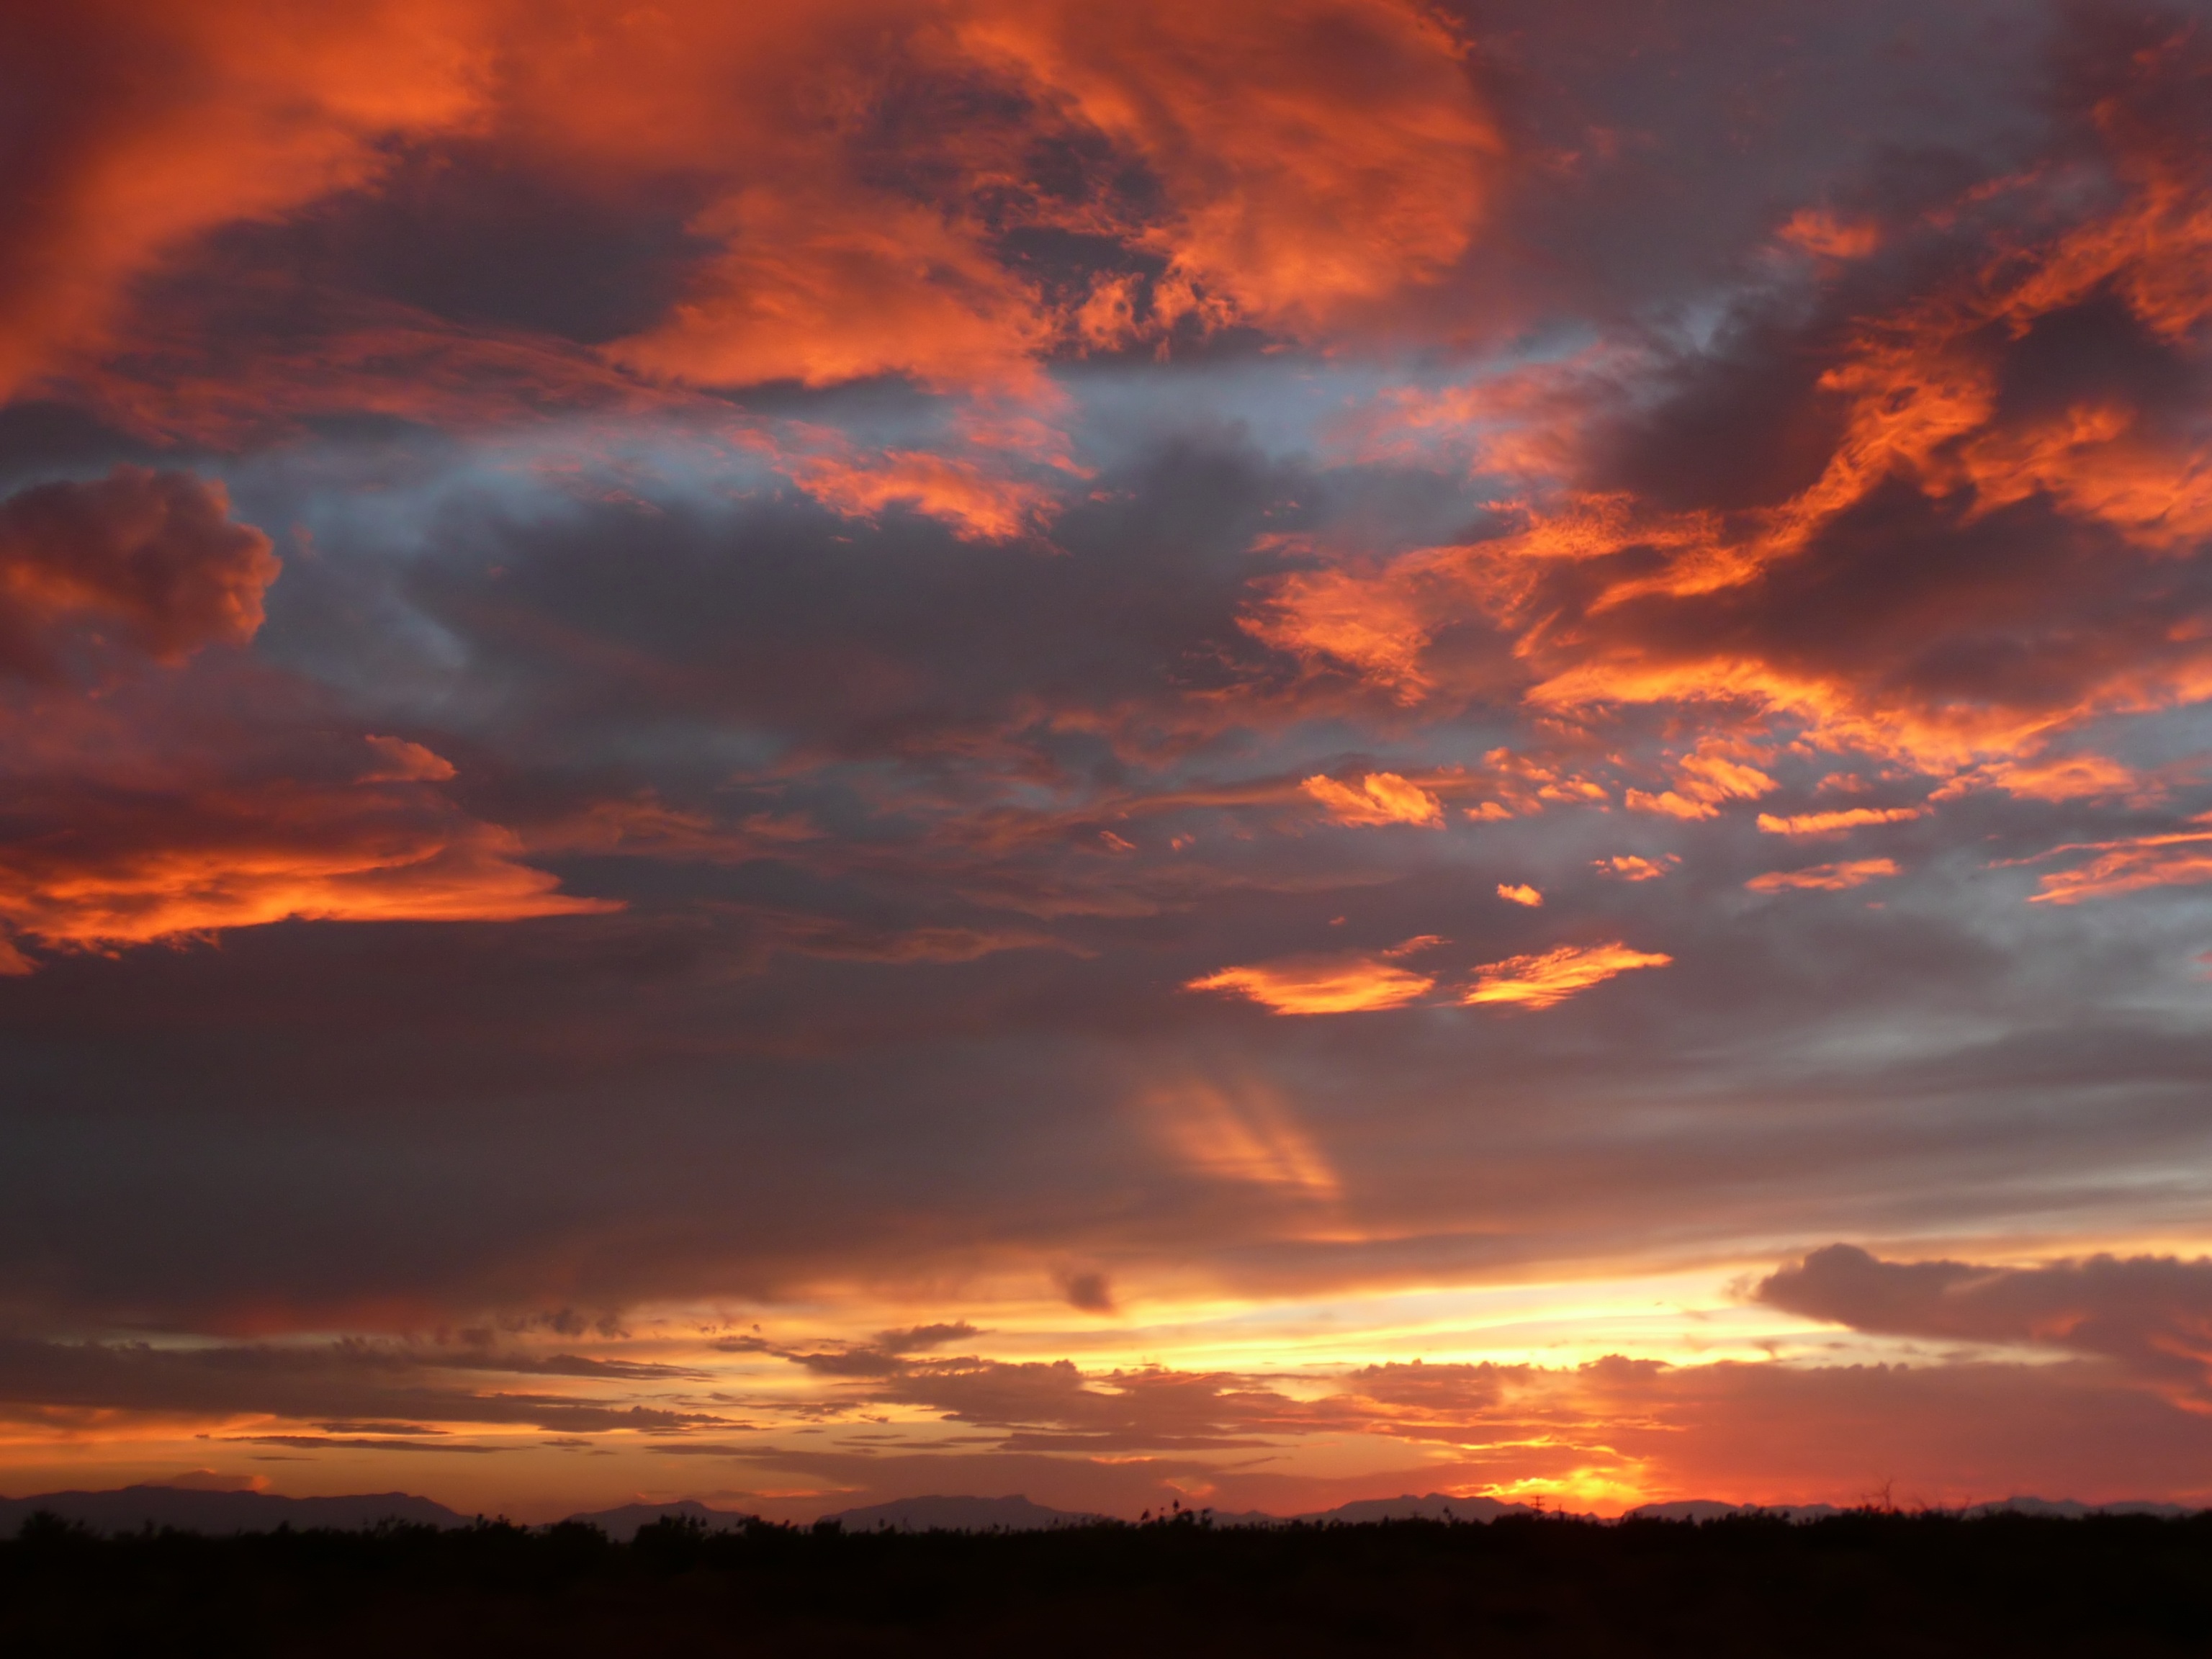
cloud, sky, sunrise, sunset, dawn, atmosphere, dusk, evening, cumulus, clouds, abendstimmung, afterglow, evening sky, meteorological phenomenon, red sky at morning